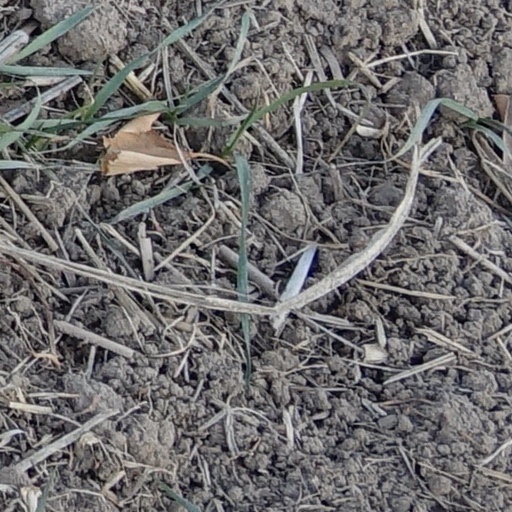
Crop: wheat